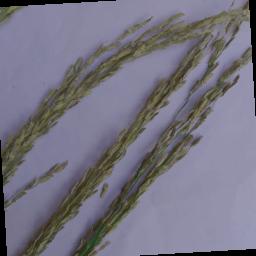
Label: Rice___Neck_Blast